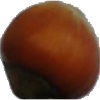
Label: images